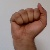
The image shows a hand gesture representing the letter 'A' in Indian Sign Language.